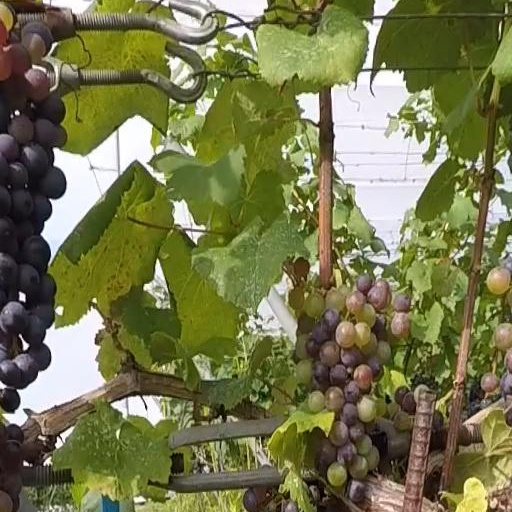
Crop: grape